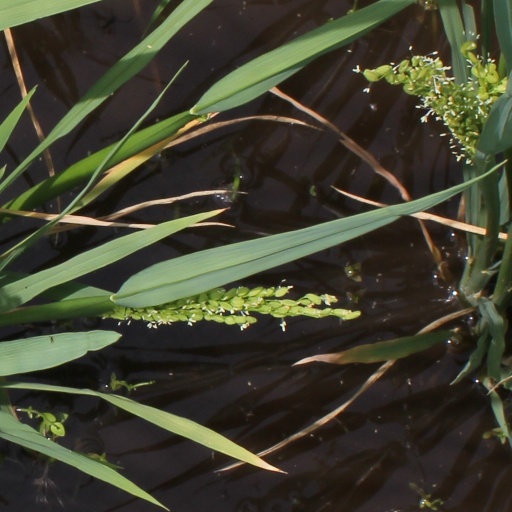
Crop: rice